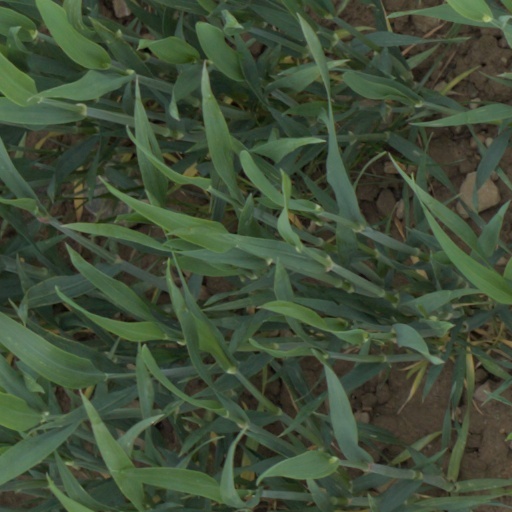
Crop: wheat